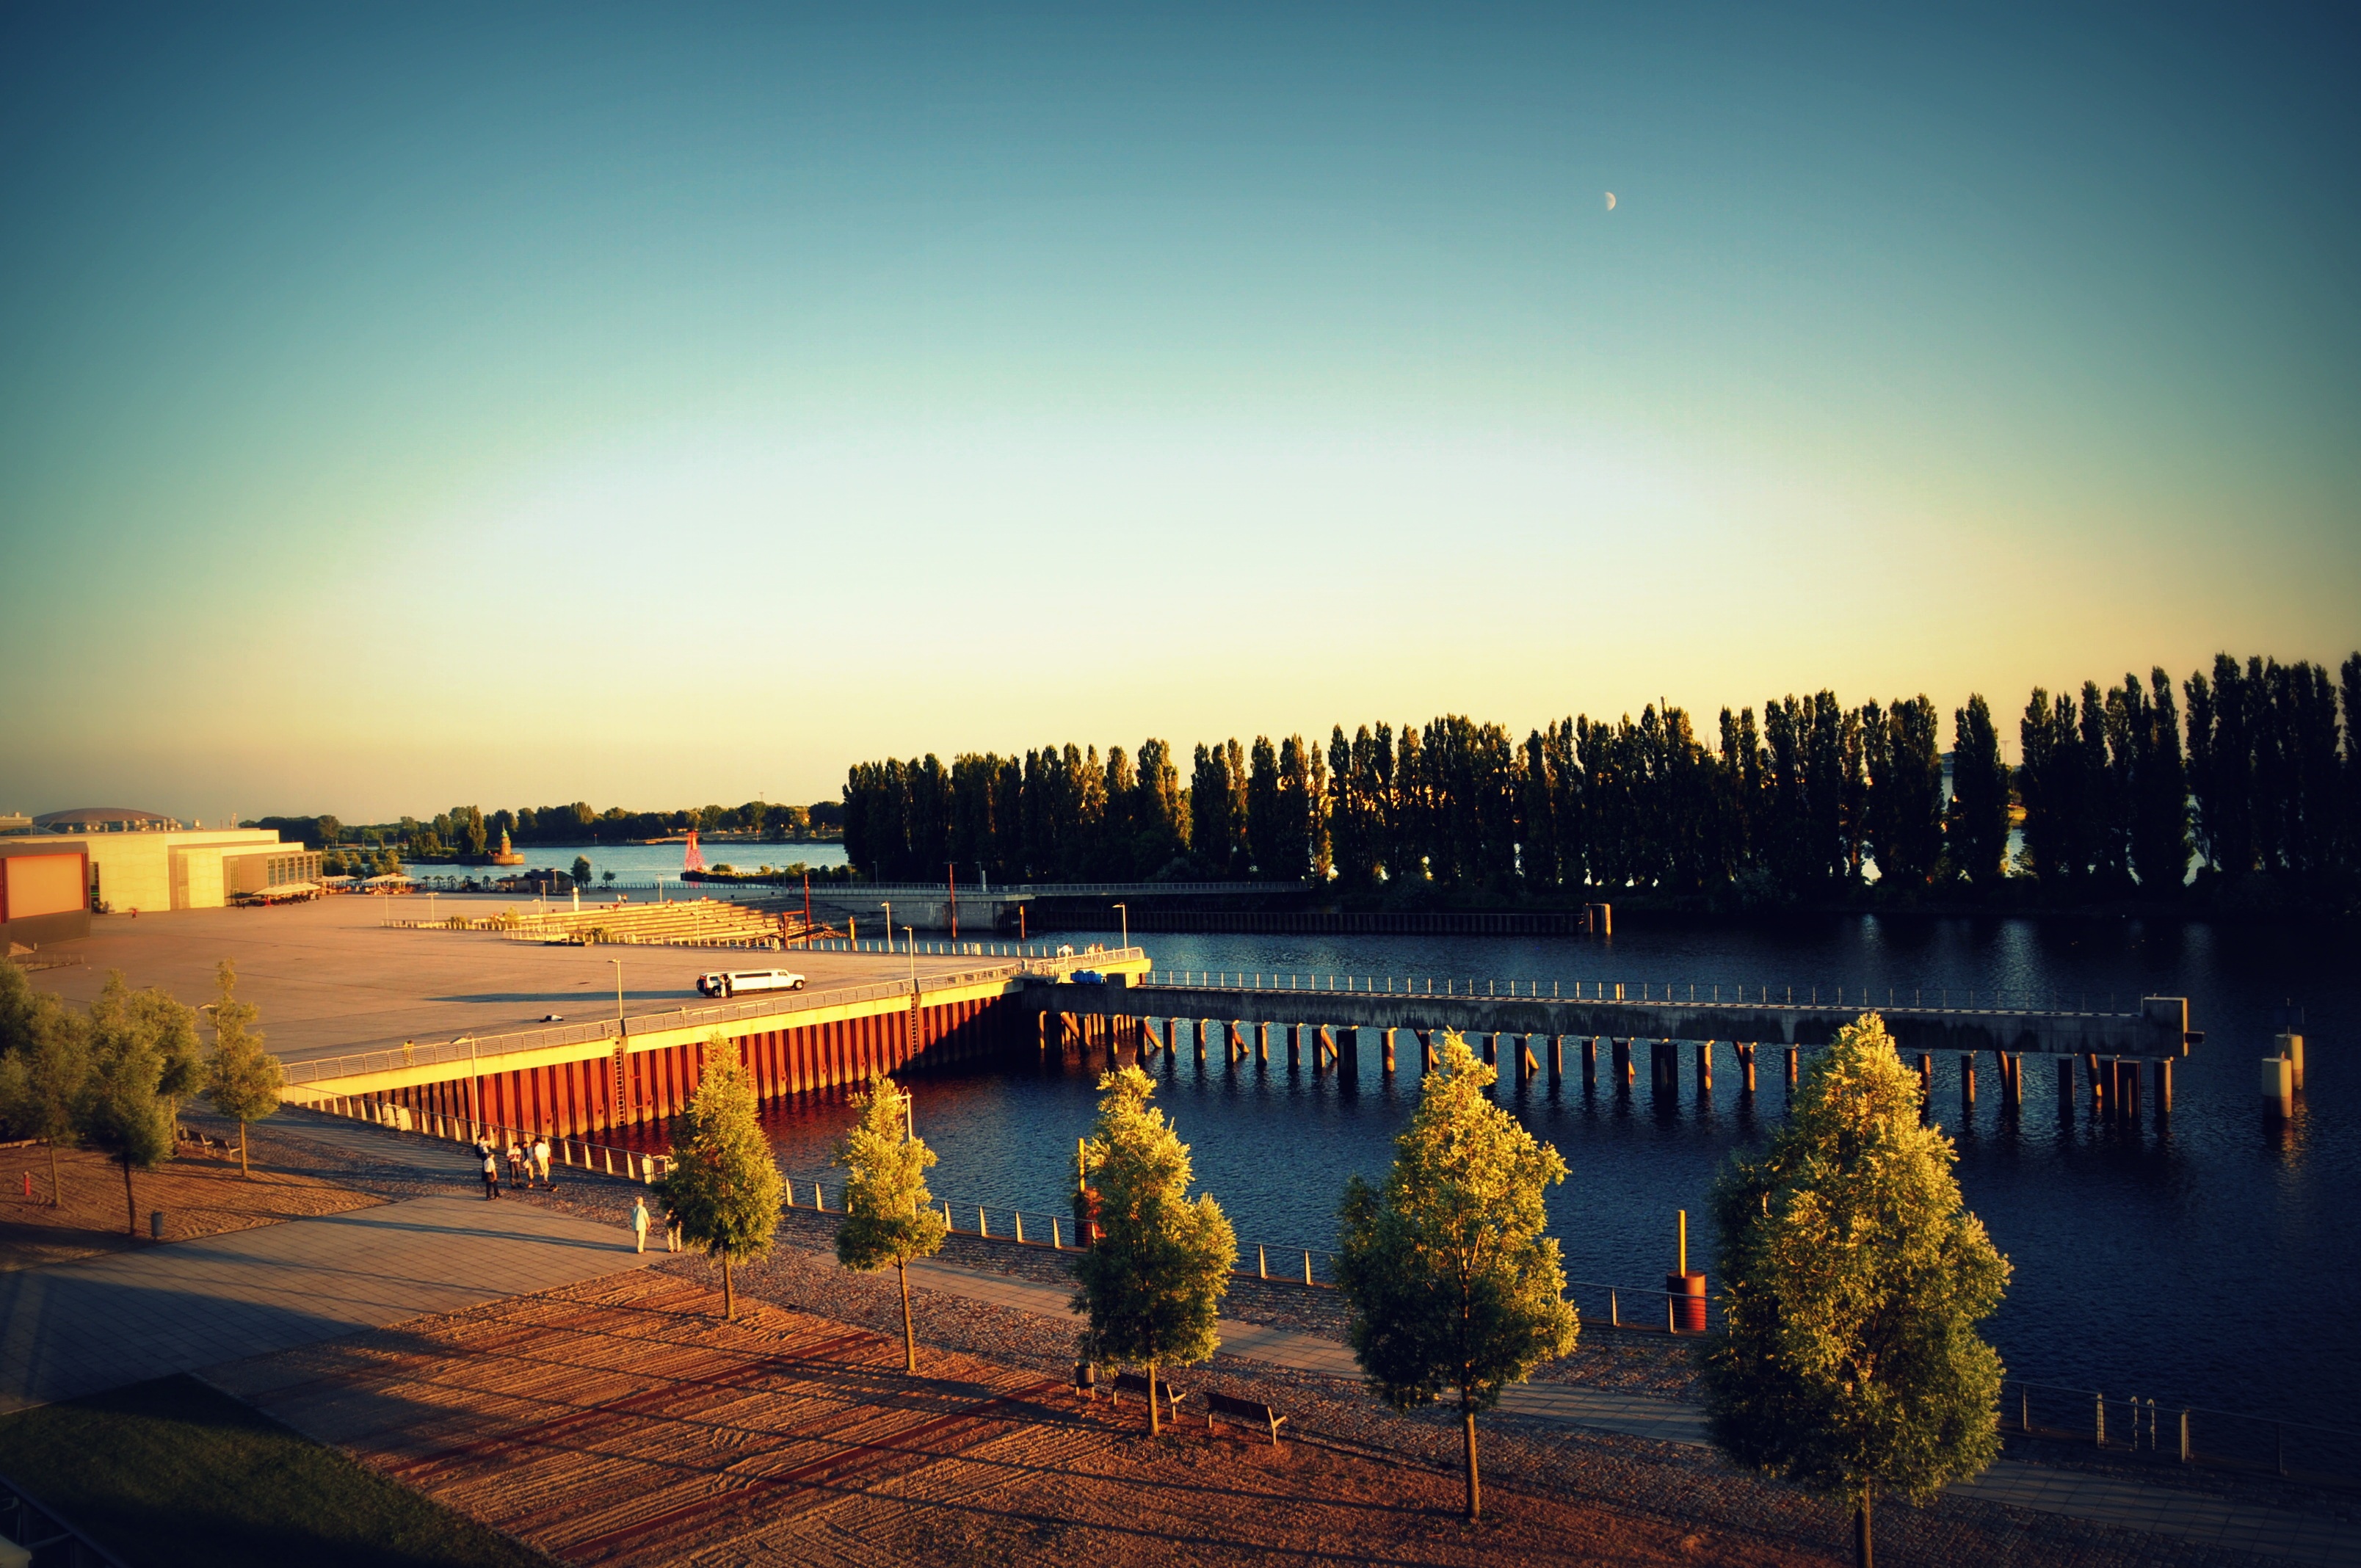
landscape, tree, water, nature, horizon, sky, sunrise, sunset, skyline, night, sunlight, morning, lake, dawn, city, river, cityscape, travel, dusk, evening, reflection, reservoir, bremen, weser, computer wallpaper